The Villa in Tiergarten Park

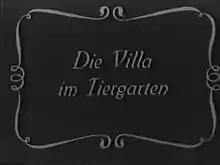
Original film intertitle

The Villa in Tiergarten Park is a 1927 German silent romance film directed by Franz Osten and starring Joe Stöckel, Aud Egede-Nissen, and Elsa Krueger. It still survives unlike many films from the silent era.